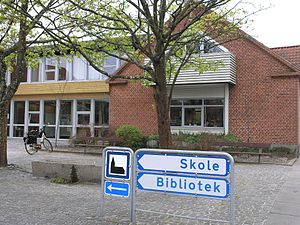
Varde Bibliotek / Filialer mv. / Nr. Nebel Bibliotek
Nr. Nebel Bibliotek
Nr. Nebel Bibliotek - set udefra
Varde bibliotek er beliggende i Varde Kommune, der har et areal på 1255,79 km² og en befolkning på 50.193.